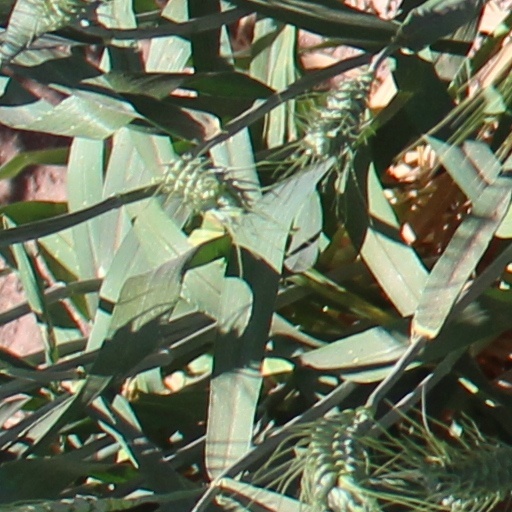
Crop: wheat